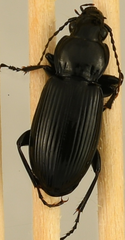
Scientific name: Pterostichus melanarius
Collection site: UNDERC Site (UNDE), plot UNDE_006